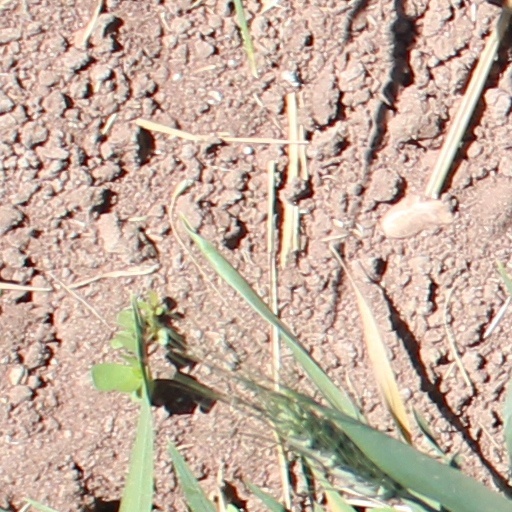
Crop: wheat